Pompton Dam

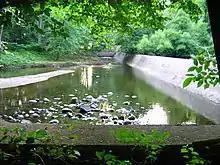
Photo of Pompton Dam, June 2011

The Pompton Dam is a run-of-the-river spillway constructed as part of the Morris Canal system in the Pompton Plains section of Pequannock, New Jersey, United States in the 1920s to increase land value and provide water retention by creating a backwater on the Pompton River. The structure is listed as part of the Morris Canal on the New Jersey Register of Historic Places as well as the National Register of Historic Places.